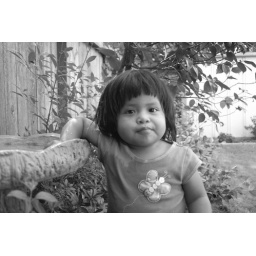
I like playing in the bird bath